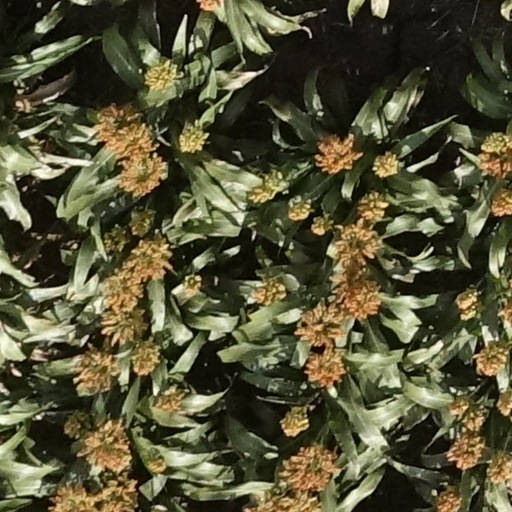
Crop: sorghum